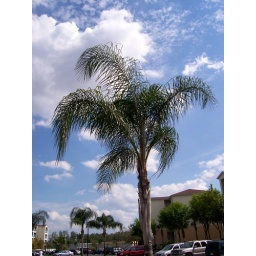
Palm tree against a blue sky background